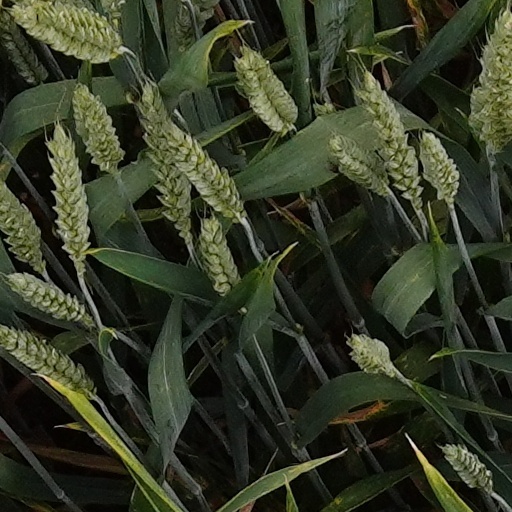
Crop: wheat